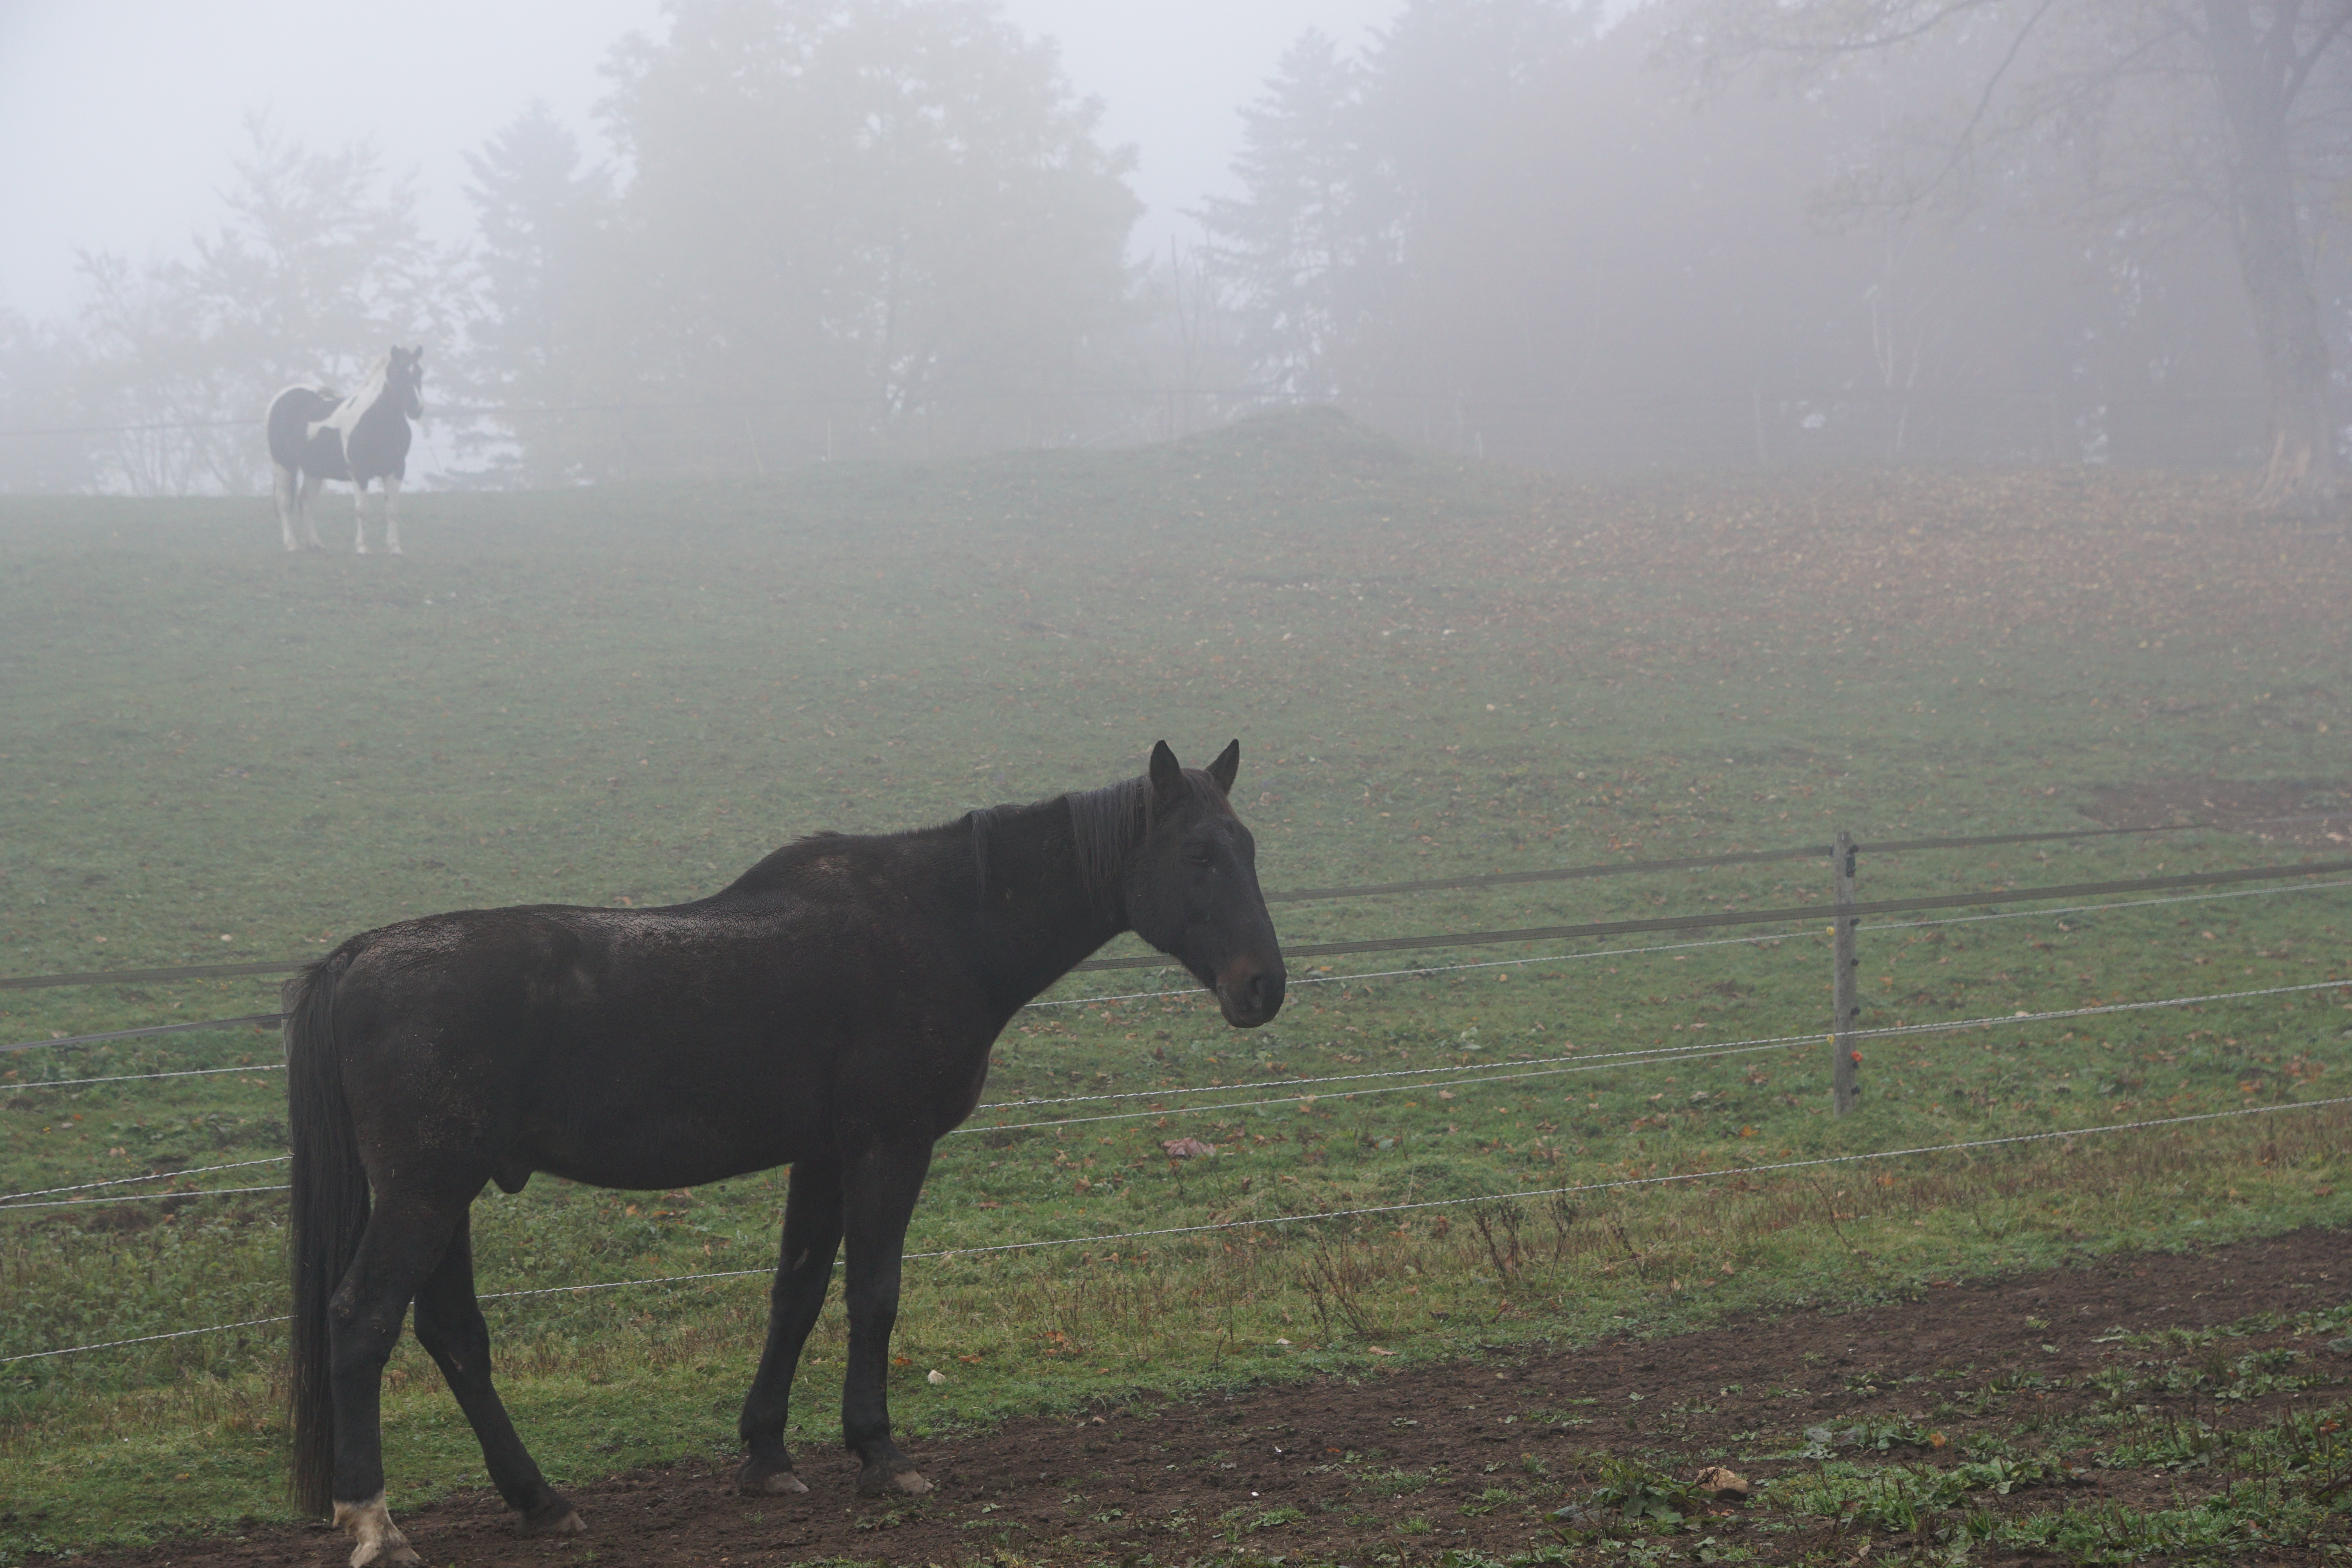
winter, fog, mist, field, pasture, grazing, horse, autumn, weather, mammal, stallion, mane, mare, rural area, pack animal, atmospheric phenomenon, horse like mammal, mustang horse